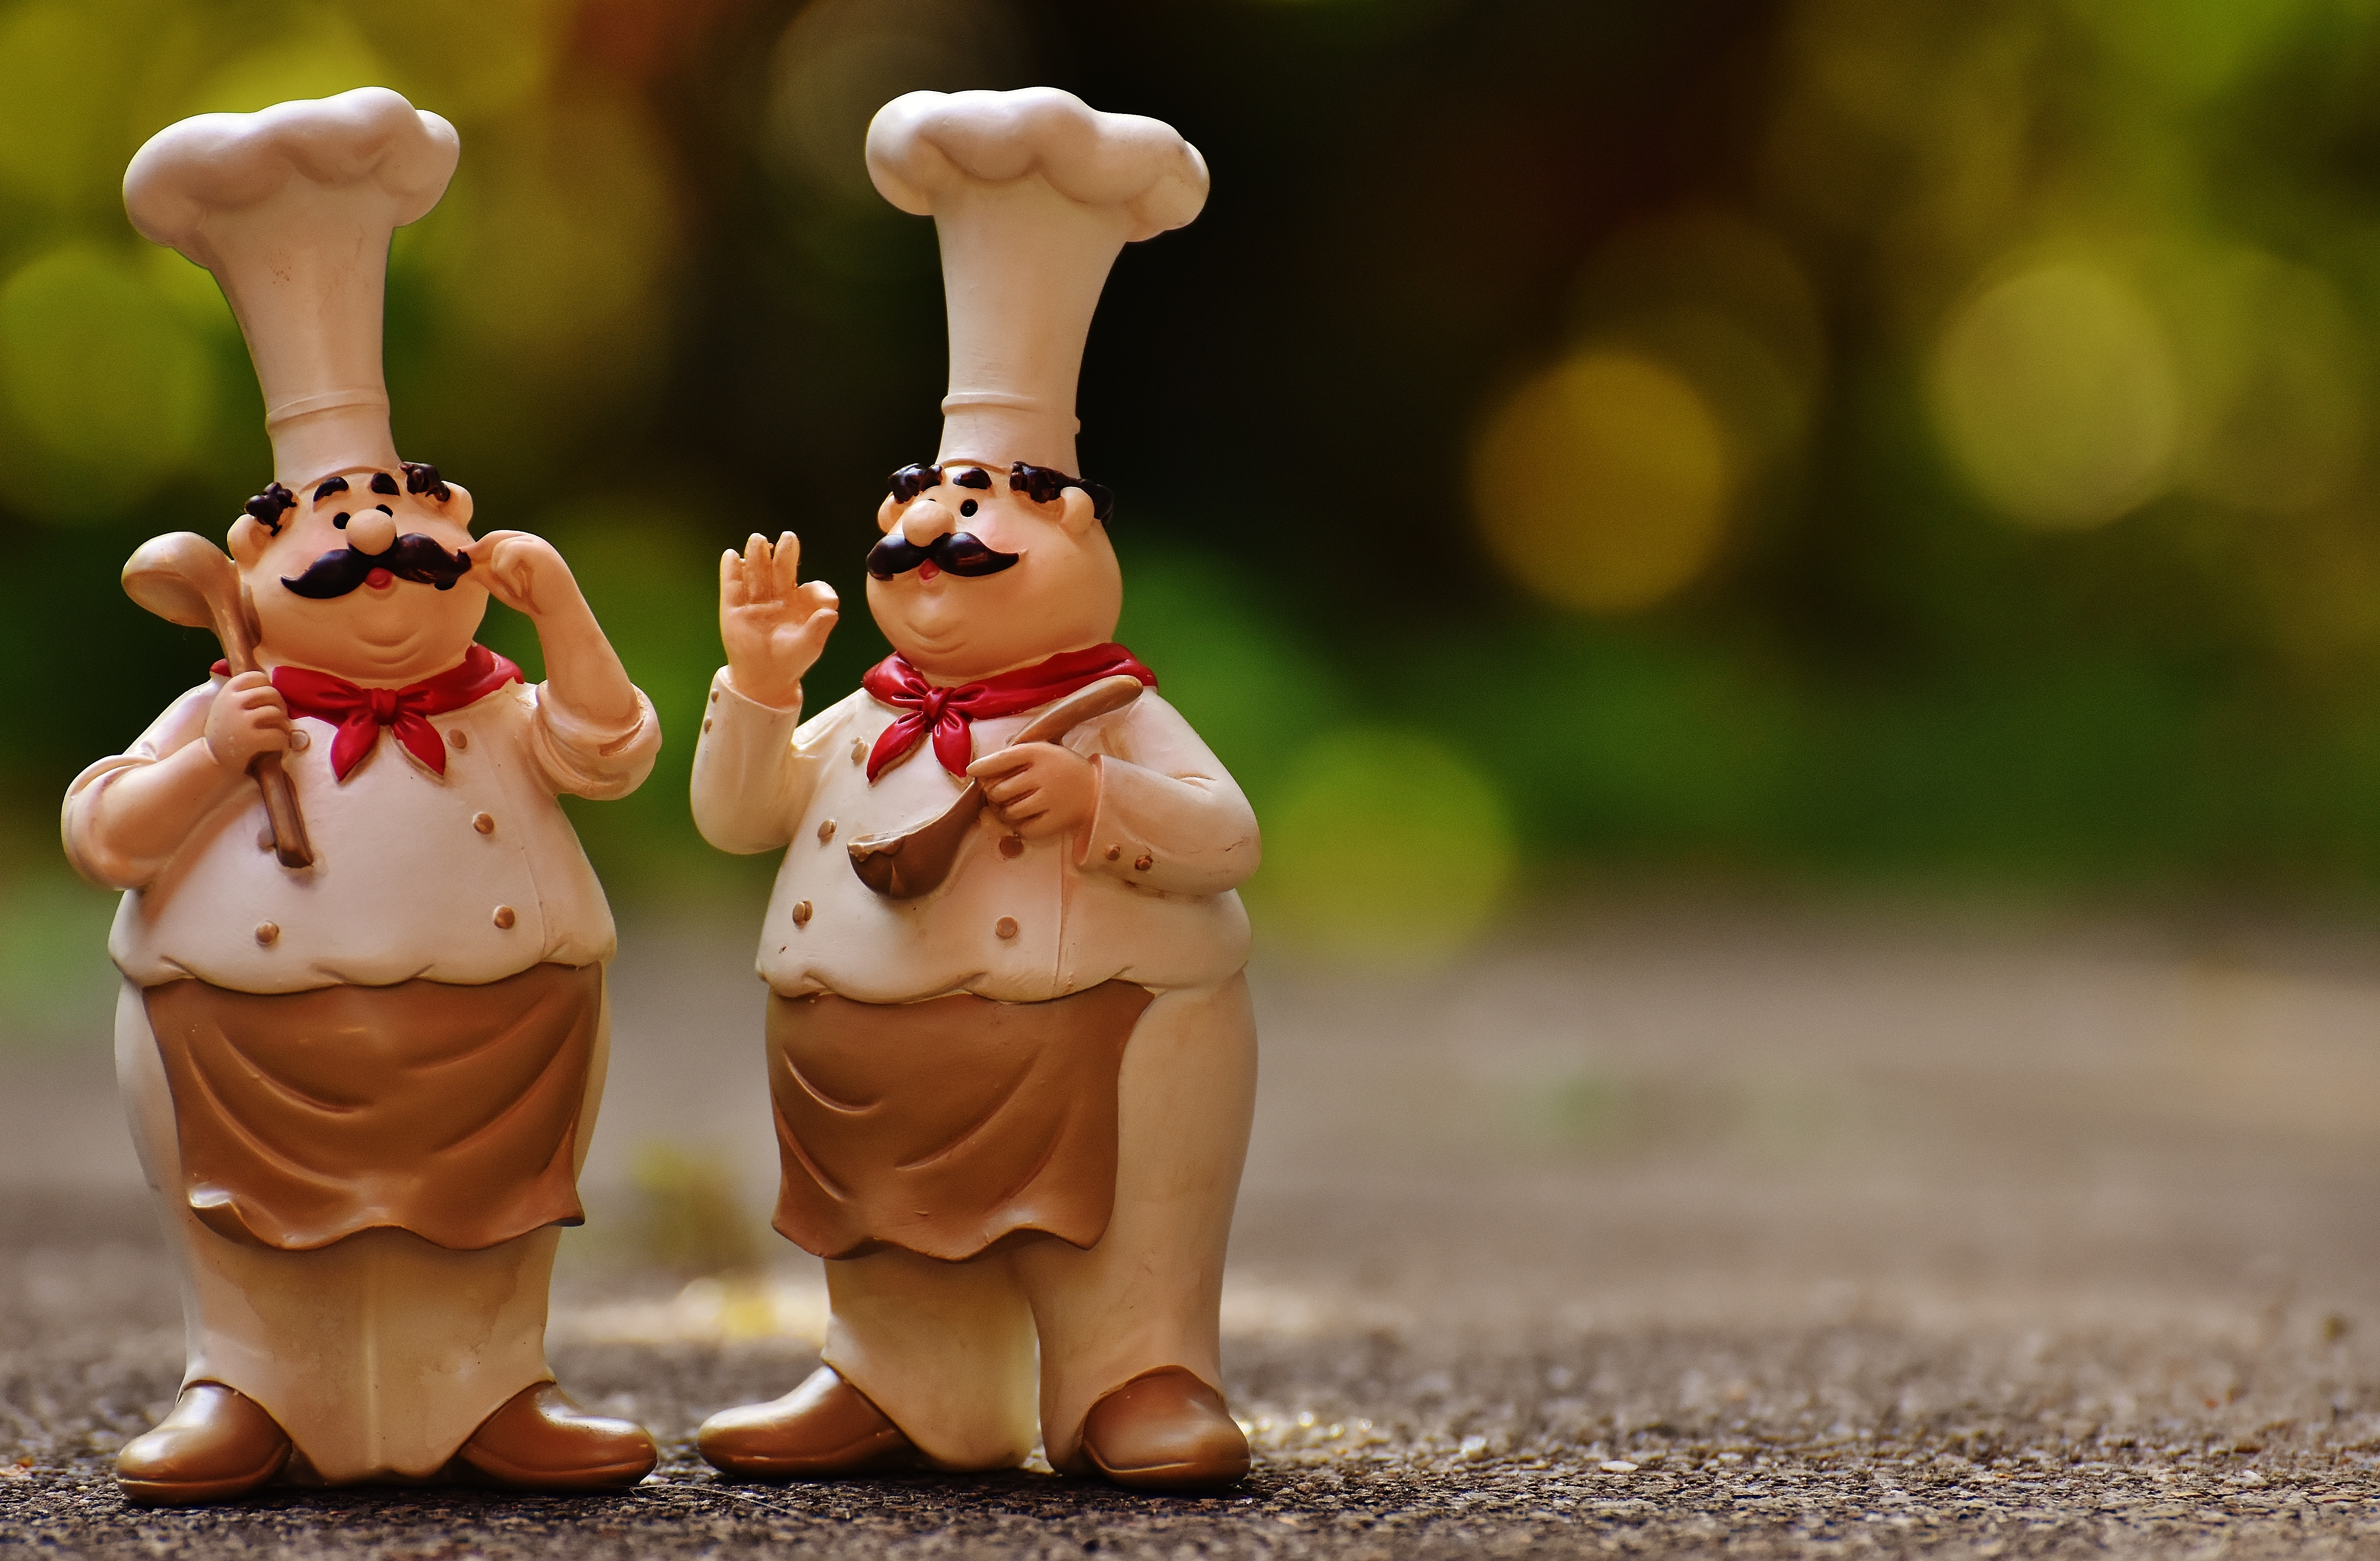
restaurant, child, cook, figurine, funny, figures, gastronomy, chefs